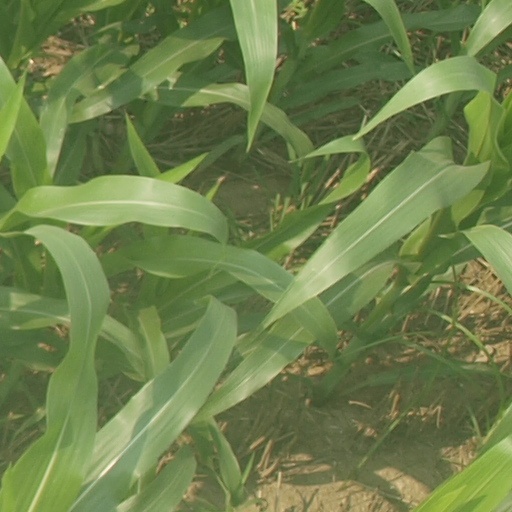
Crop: maize; corn